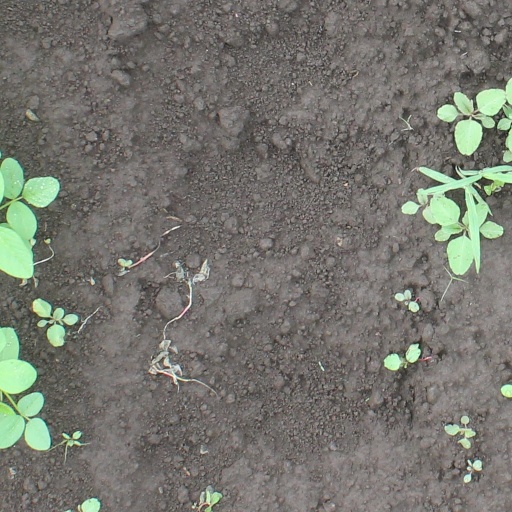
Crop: soybean